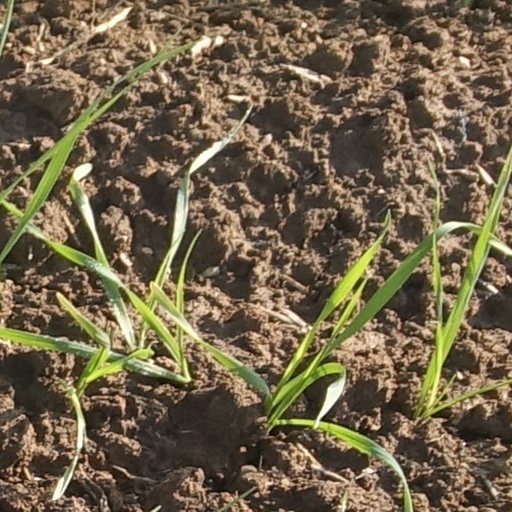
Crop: wheat